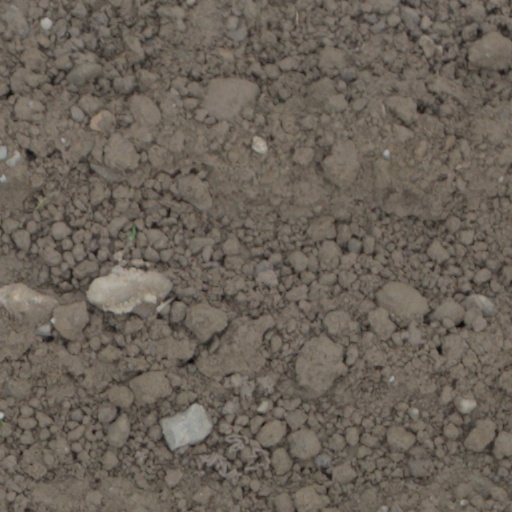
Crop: wheat